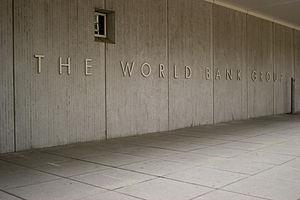
Le Groupe de la Banque mondiale est un regroupement de cinq organisations internationales réalisant des prêts à effet de levier pour les pays en développement. Le groupe fondé le 4 juillet 1944, est basé à Washington. Il a fourni environ 61 milliards de dollars en prêts pour les pays en développement pour l'année 2014. Ce groupe est lié à l'Organisation des Nations unies.